Virginia Museum of Natural History

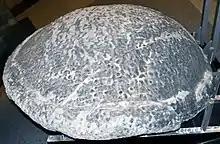
Closeup of the enormous fossil Thrombolite-stromatolite above, found in a quarry in Bedford, Virginia in 2008.

The Virginia Museum of Natural History is the state's natural history museum located in Martinsville, Virginia founded in 1984. The museum has several different award-winning publications, is affiliated with the Smithsonian Institution, and has more than 22 million items. This includes the first intact stromatolite head ever found in Virginia, which is one of the largest complete 'heads' in the world, at over 5 feet in diameter and weighing over 2 tons.